Reservist

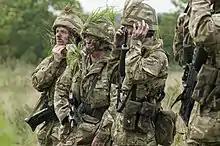
British Army Reservists applying camouflage during a training exercise.

All three branches of the British Armed Forces have volunteer reserves. Reservists hold civilian jobs and train on a stipulated number of weekends monthly. They are generally assigned to an administrative corps or specialist trade according to their occupations and location in the country.